Malankara Church

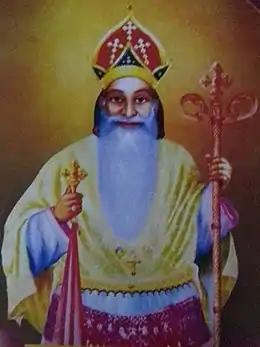
Thoma III, 3rd Malankara Metropolitan

The oppressive rule of the Portuguese padroado provoked a violent reaction on the part of the indigenous Christian community. The first solemn protest took place in 1653, known as the Coonan Kurishu Satyam (Coonan Cross Oath). Under the leadership of Archdeacon Thoma, the St. Thomas Christians publicly took an oath in Mattancherry, Cochin that they would not obey the Portuguese Catholic bishops and the Jesuit missionaries. Unfortunately, there was no Metropolitan present in the Malankara Church at that time. Hence, in the same year, at Alangad, Archdeacon Thoma was ordained, by the laying on of hands of twelve priests, as the first known indigenous Metropolitan of Kerala, under the name Thoma I. The Portuguese missionaries attempted reconciliation with Saint Thomas Christians, but were not successful. Later, Pope Alexander VII sent the Syrian bishop Joseph Sebastiani at the head of a Carmelite delegation who succeeded in convincing the majority of Saint Thomas Christians, including Palliveettil Chandy Kathanar and Kadavil Chandy Kathanar. The Catholic faction constantly challenged the legitimacy of the consecration of the archdeacon as Metropolitan by priests. This faction was led by Palliveettil Chandy, cousin of Thoma I, who was consecrated as a bishop in 1663 by Carmelite missionaries of the Catholic Church. He was supported by other prominent Saint Thomas Christian leaders including Kadavil Chandy Kathanar and Vengūr Givargis Kathanar. This made it essential to rectify the illegitimacy of the consecration of Archdeacon as Metropolitan. Episcopal consecration of Thoma I as a bishop was regularized in 1665 by Gregorios Abdal Jaleel Jerusalem Bishop of the Syriac Orthodox Church. This led to the first permanent split in the Saint Thomas Christian community. Thereafter, the faction affiliated with the Catholic Church under Parambil Mar Chandy was designated the "Pazhayakoottukar", or "Old Allegiance", while the branch affiliated with Mar Thoma was called the "Puthenkoottukar", or "New Allegiance". These appellations have been somewhat controversial since both groups considered themselves the true heirs to the Saint Thomas tradition.